Hugh Jackman: in Concert

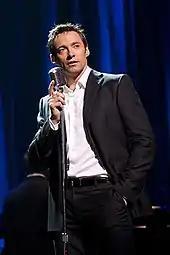
Still

Hugh Jackman: in Concert is a music concert by Australian actor, musician, and dancer Hugh Jackman.